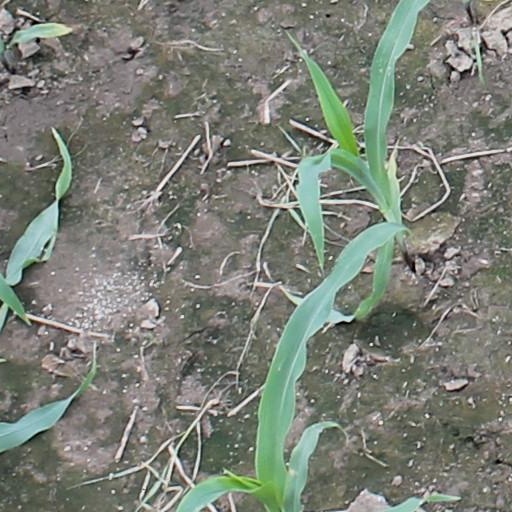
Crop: maize; corn